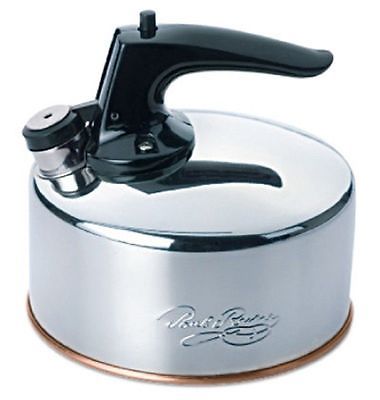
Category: kettle